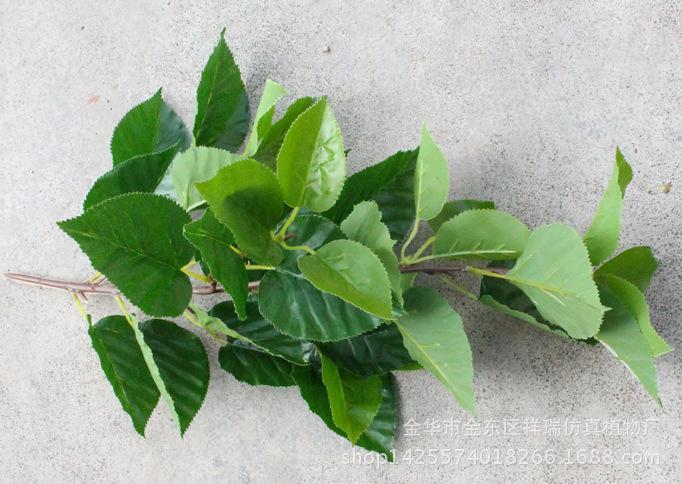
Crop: apple
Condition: healthy